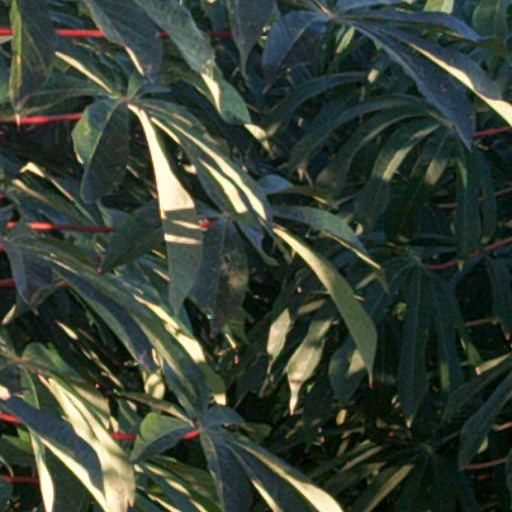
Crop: cassava